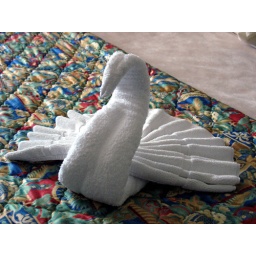
A cute swan made from towels by our housekeeper.